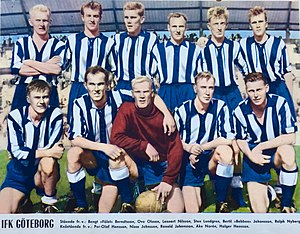
Owe Ohlsson
Sven Owe Ohlsson er en svensk tidligere fodboldspiller og -træner, der mellem 1958 og 1964 spillede 15 kampe og scorede seks mål for Sveriges landshold. Han var en del af den svenske trup der vandt sølv ved VM 1958 på hjemmebane, men kom dog ikke på banen i turneringen.